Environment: real
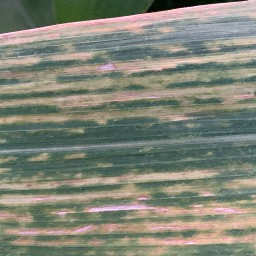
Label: lethal_necrosis